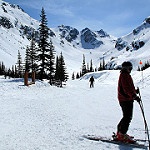
Scene: Outdoor